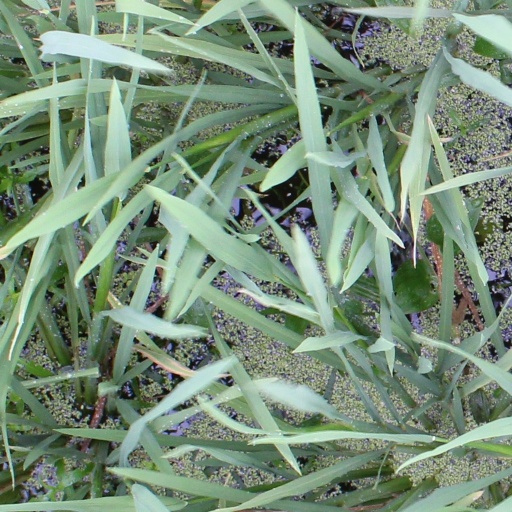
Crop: rice